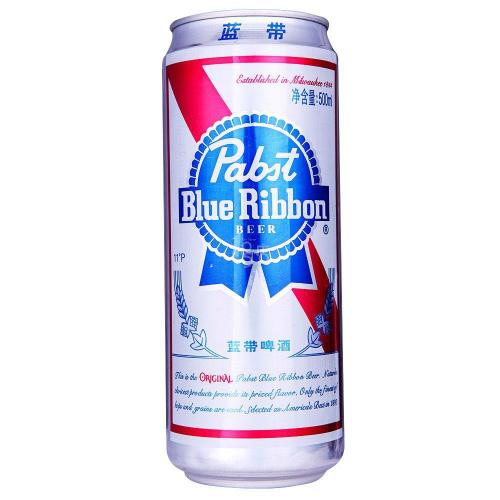
Label: metal